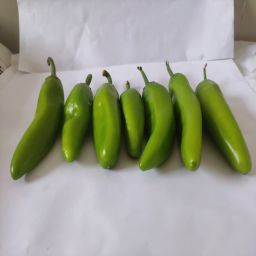
Crop: New Mexico Green Chile
Quality: Unripe